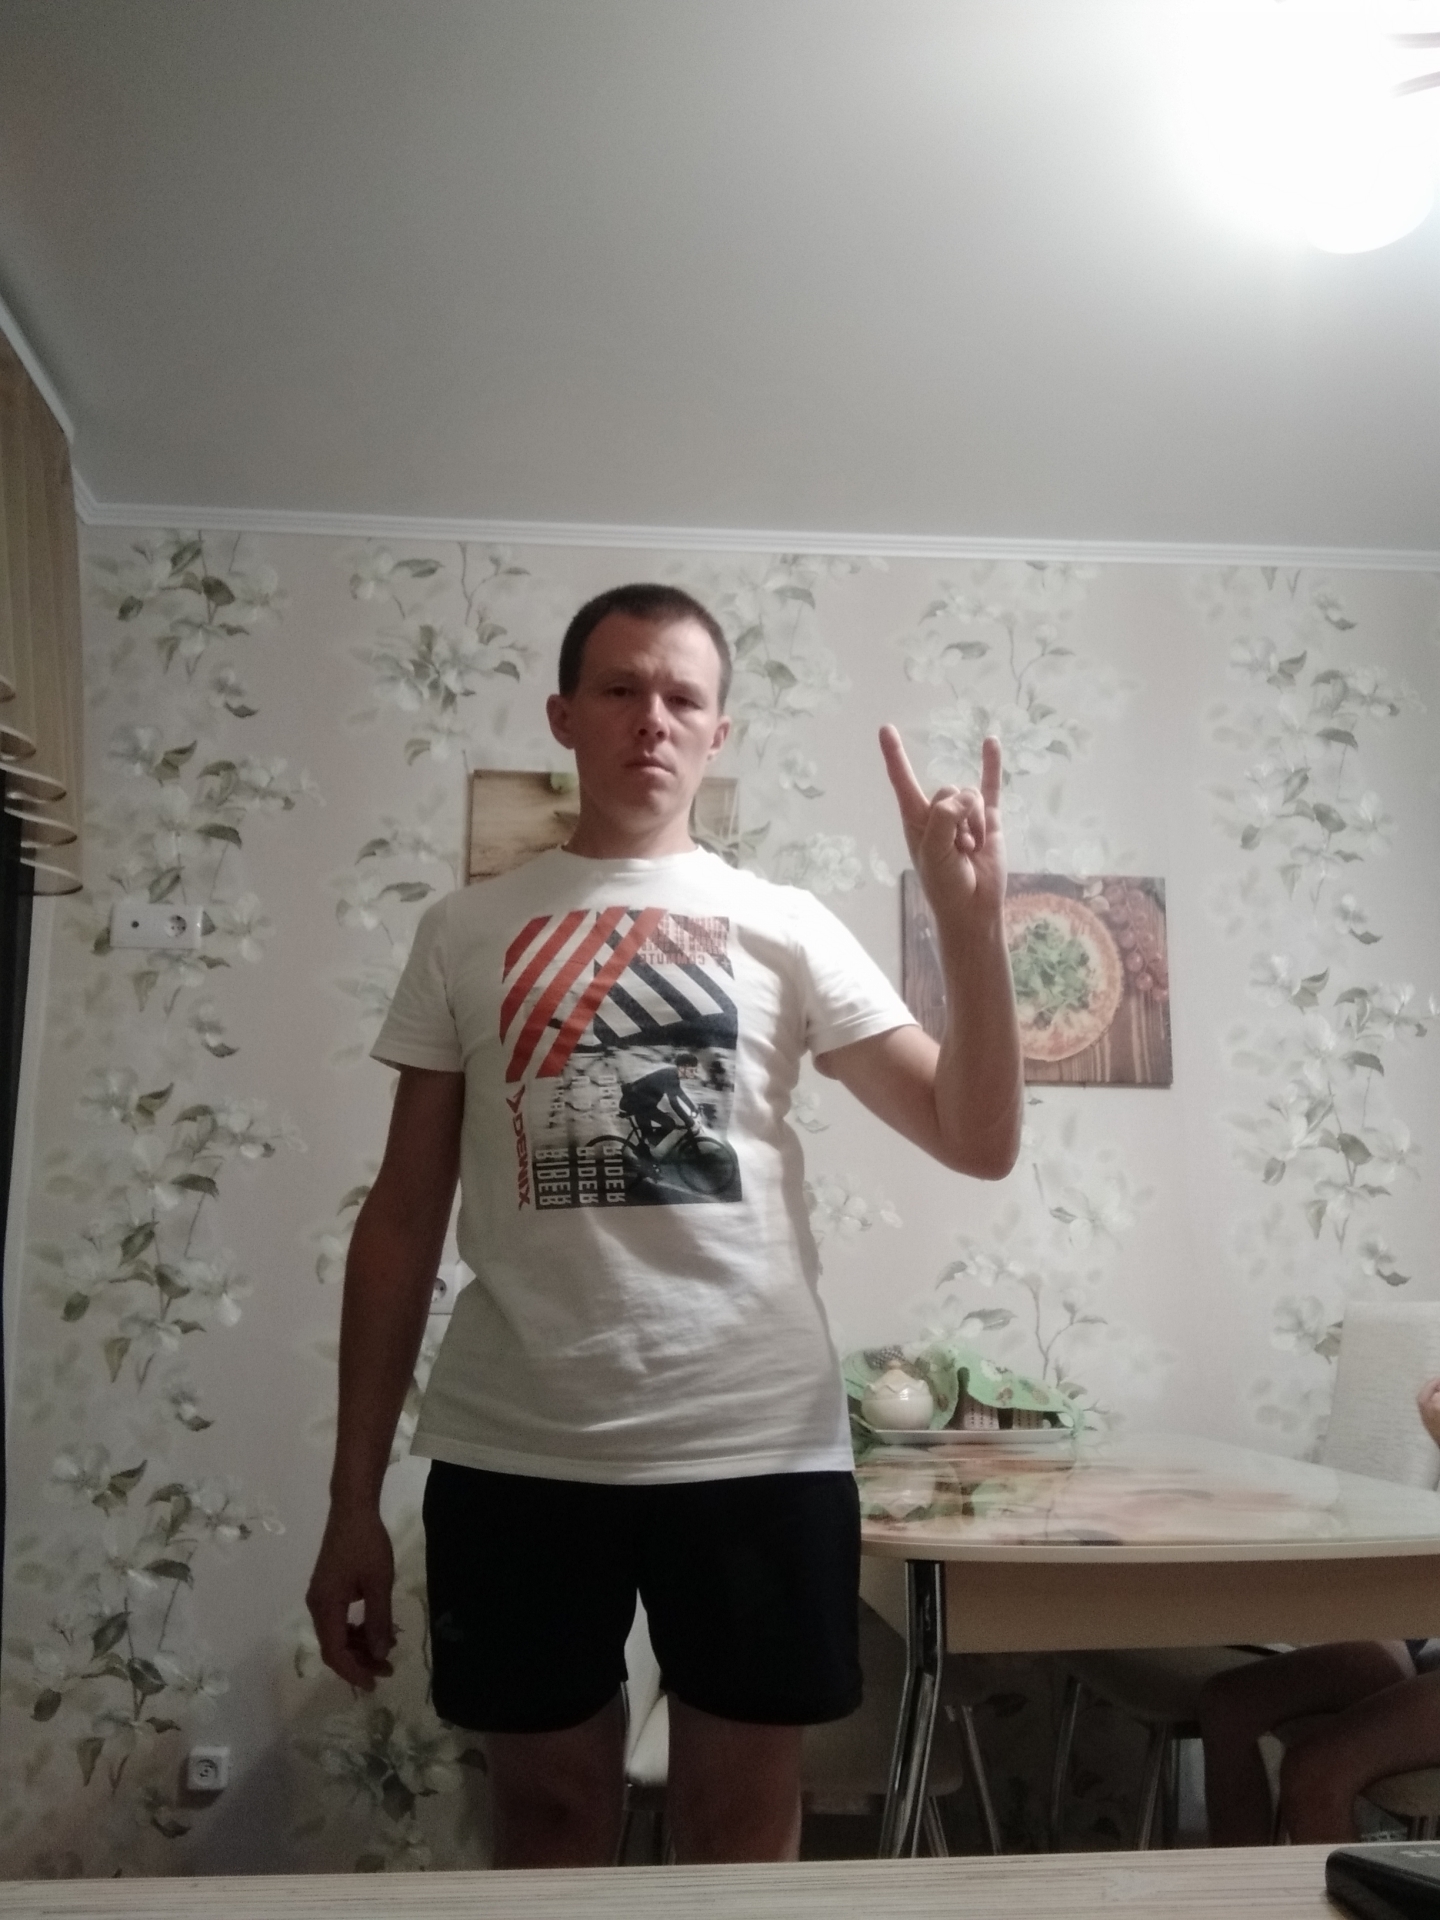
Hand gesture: rock